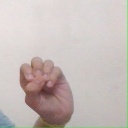
अक्षर: उ